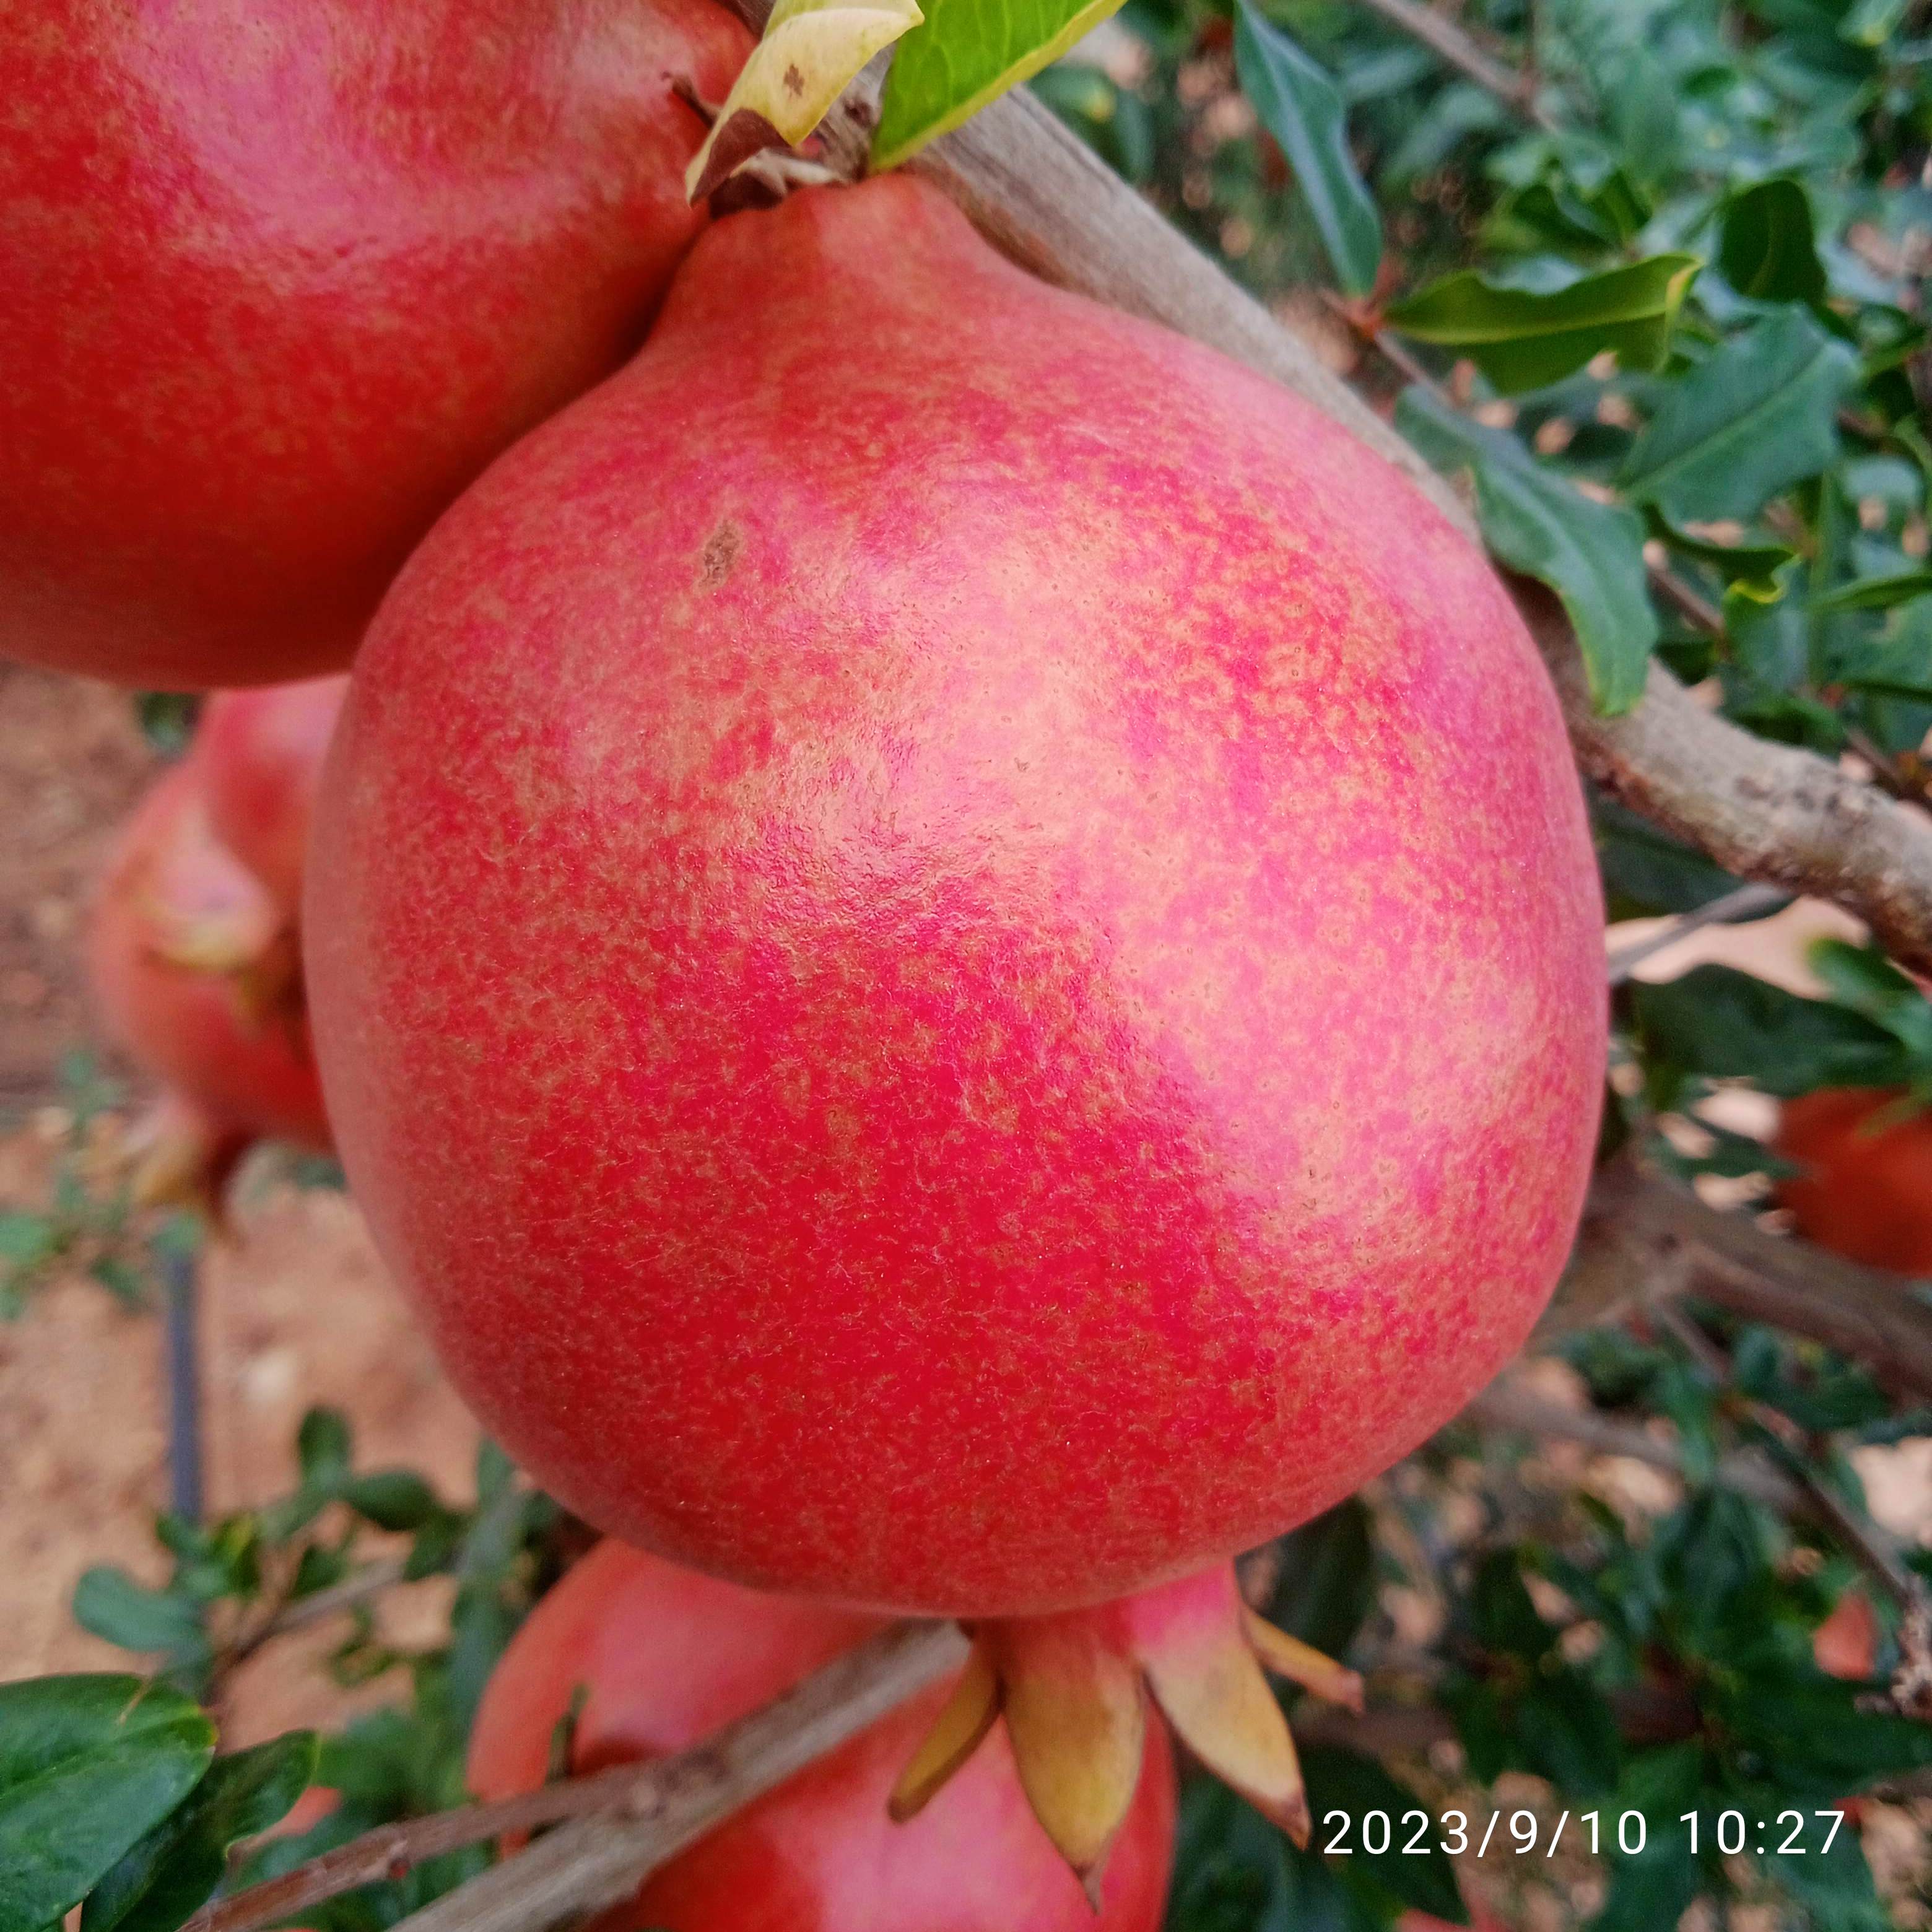
Label: Healthy